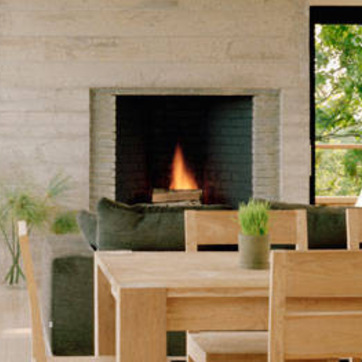
Material: other